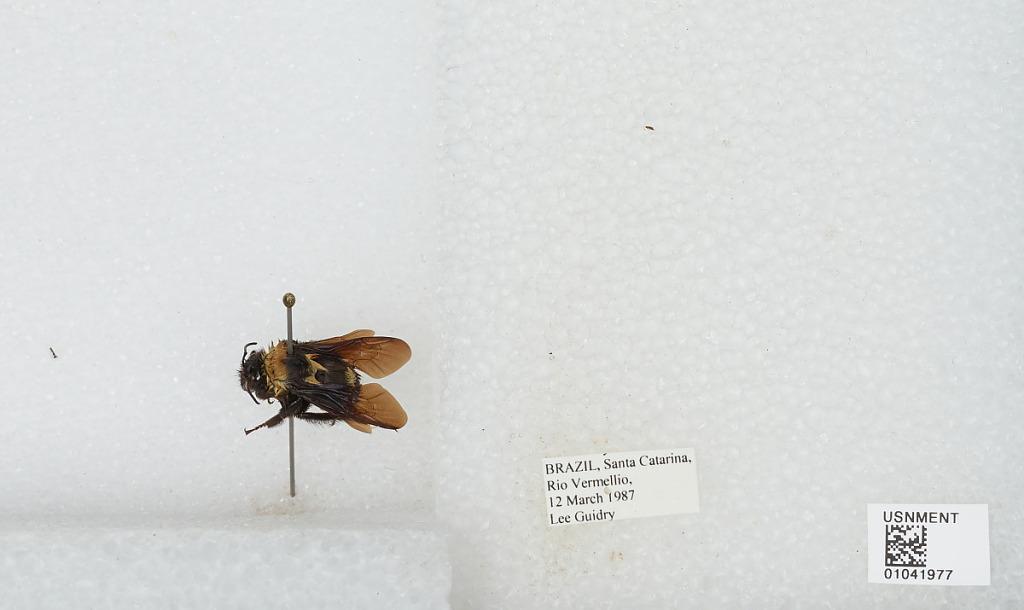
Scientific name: Bombus sp.
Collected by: L. Guidry
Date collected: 1987-3-12
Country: Brazil
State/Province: Santa Catarina
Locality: Rio Vermellio